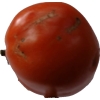
Label: tomato